Richard Parmater Pettipiece

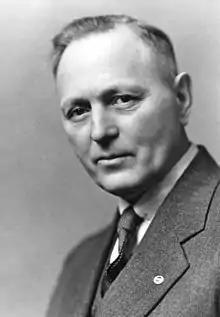
Alderman R.P. Pettipiece

Richard Parmater (Parm) Pettipiece (1875 – 10 January 1960) was a Canadian socialist and publisher. He was one of the founders of Socialist Party of Canada, and one of the leaders of the Canadian socialist movement in British Columbia in the early 20th century. Later he moved into the moderate trade union movement, and for many years was a Vancouver alderman.